HartBeat Ensemble

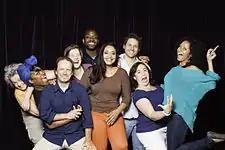

Gregory Tate, Julia Rosenblatt, and Steven Ginsburg founded HartBeat Ensemble in September 2001 in San Francisco, CA. Having worked with the San Francisco Mime Troupe for a combined total of 22 years, they decided to explore new styles and work in a city that needed change. Julia, a native of Hartford, CT, suggested that Hartford was a perfect location because of its economic contradiction: Hartford was both the second-poorest city in the nation and the capitol of the richest per-capita state in the nation.